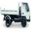
Label: truck